Raccoon coat

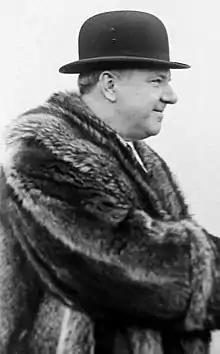
W. C. Fields in a raccoon coat with a bowler hat (likely 1930s).

A raccoon coat is a full-length fur coat made of raccoon pelts, which became a fashion fad in the United States during the 1920s. Such coats were particularly popular with male college students in the middle and later years of the decade.